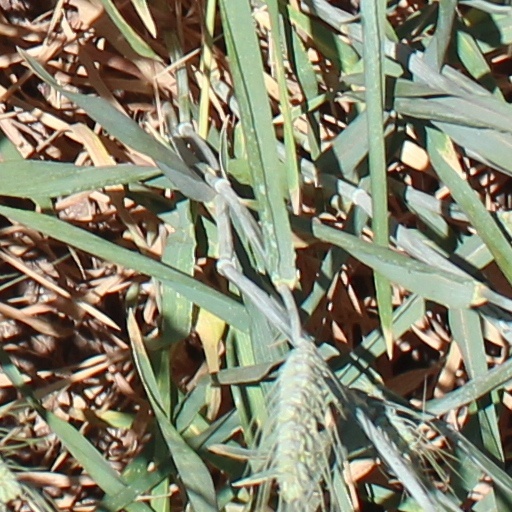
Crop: wheat